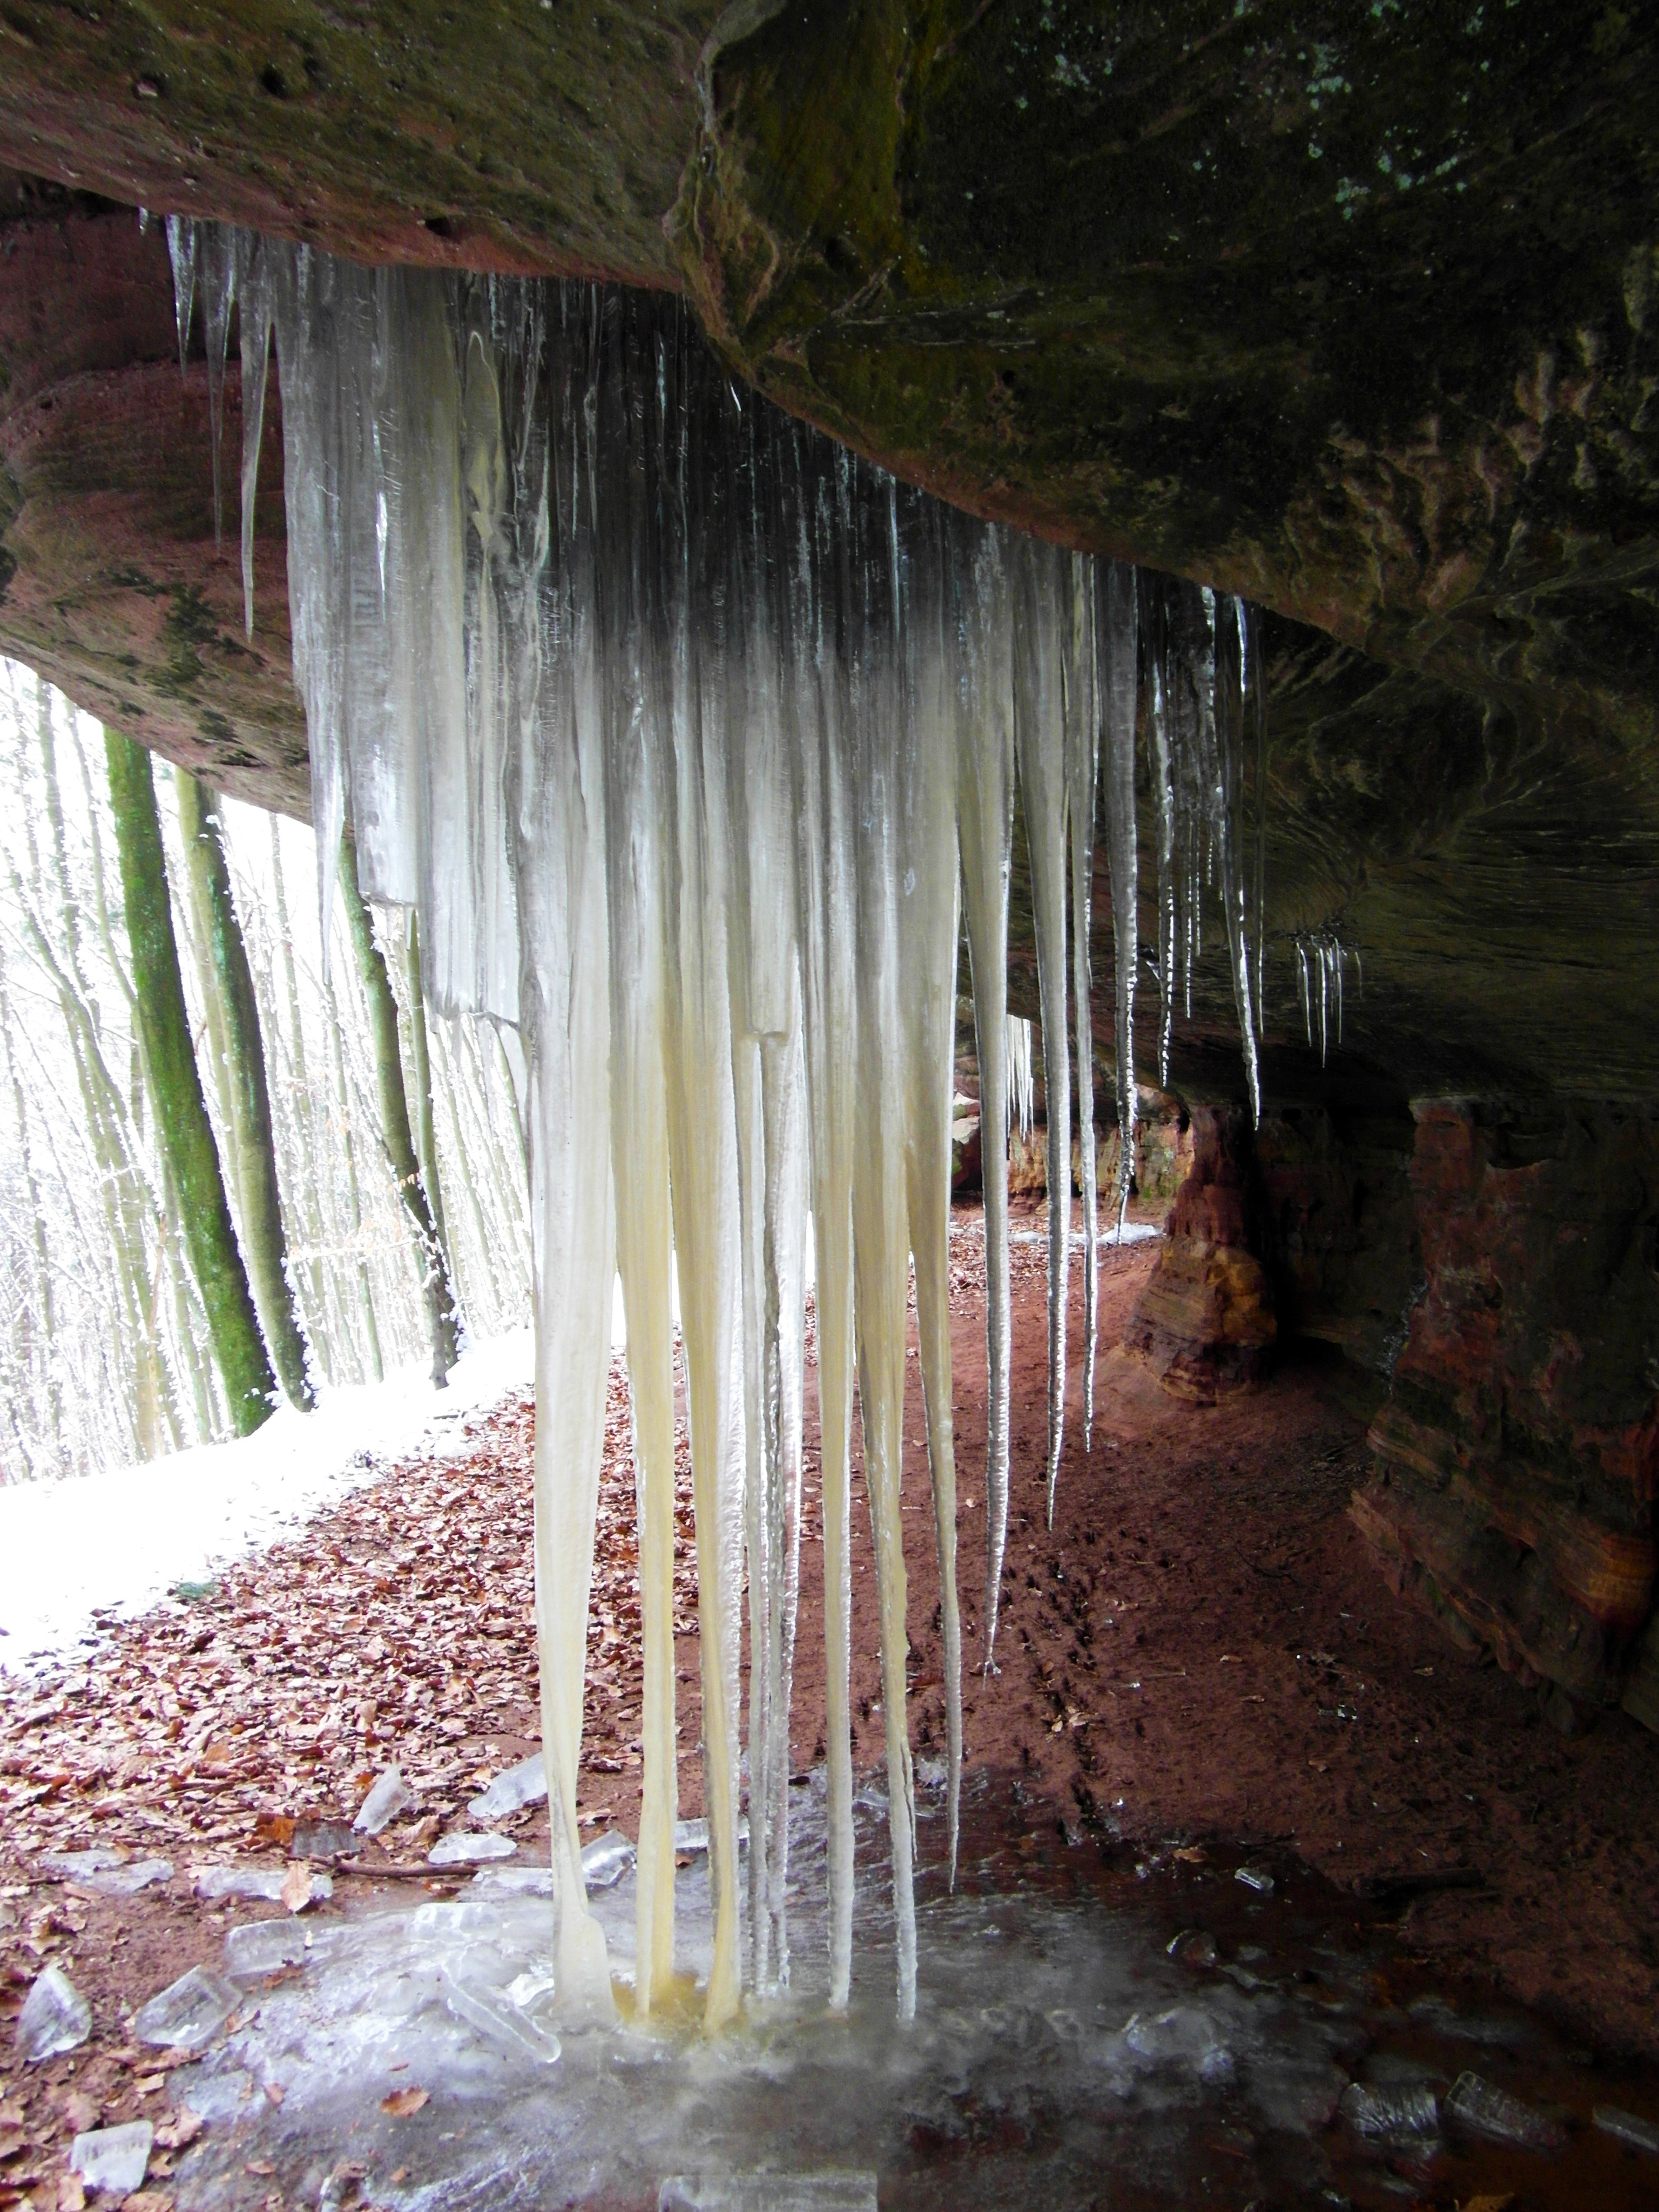
water, rock, waterfall, cold, winter, frost, formation, ice, cave, curtain, icy, icicle, february, water feature, freezing, stalagmite, stalactite, geographical feature, ice cave